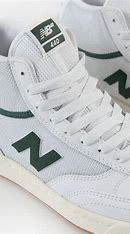
Brand: New
Model: Balance New Balance Numeric 440